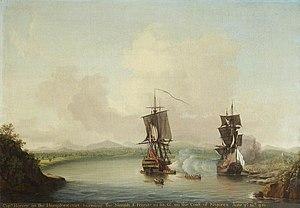
Épisode de la Guerre de Sept Ans en Méditerranée